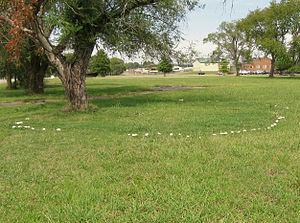
Chlorophyllum molybdites, plus connu sous les noms communs de Lépiote de Morgan, fausse coulemelle ou coulemelle à spores vertes est un champignon basidiomycète saprophyte de l'ordre des agaricales assez commun localement hors d'Europe, notamment en région tropicale. Sa consommation provoque de sévères syndromes gastro-intestinaux. Il s'agit du champignon vénéneux le plus couramment consommé en Amérique du Nord et du principal responsable d'intoxication chez les Européens d'Outremer ou vivant en région tropicale. Cela semble dû à son aspect charnu et engageant, à sa présence commune à proximité des habitations, et surtout à sa ressemblance avec certains champignons réputés bons comestibles comme la coulemelle, la lépiote déguenillée ou le coprin chevelu. Il est cependant facile de l'identifier à ses lames vertes à maturité, à condition d'avoir des exemplaires âgés de 2 ou 3 jours, temps nécessaire à la maturation des spores vertes.